British Army during the French Revolutionary and Napoleonic Wars

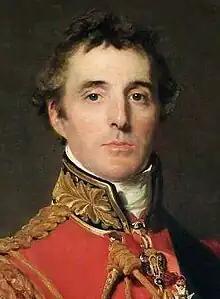
Arthur Wellesley, 1st Duke of Wellington, who commanded the army in the Peninsula from 1809 to 1814

The Allies then established a new front in southern Holland and Germany, but with poor co-ordination and failing supplies were forced to continue their retreat through the arduous winter of 1794/5. By spring 1795 the British force had left Dutch territory entirely, and reached the port of Bremen where they were evacuated. The campaign exposed many shortcomings in the British army, especially in discipline and logistics, which had developed in the ten years of peacetime neglect since the American War of Independence.